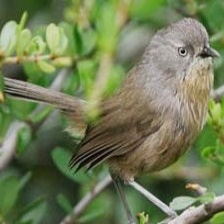
Species: WRENTIT
Scientific name: CHAMAEA FASCIATA